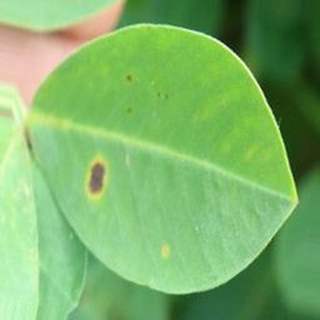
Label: groundnut_early_leaf_spot